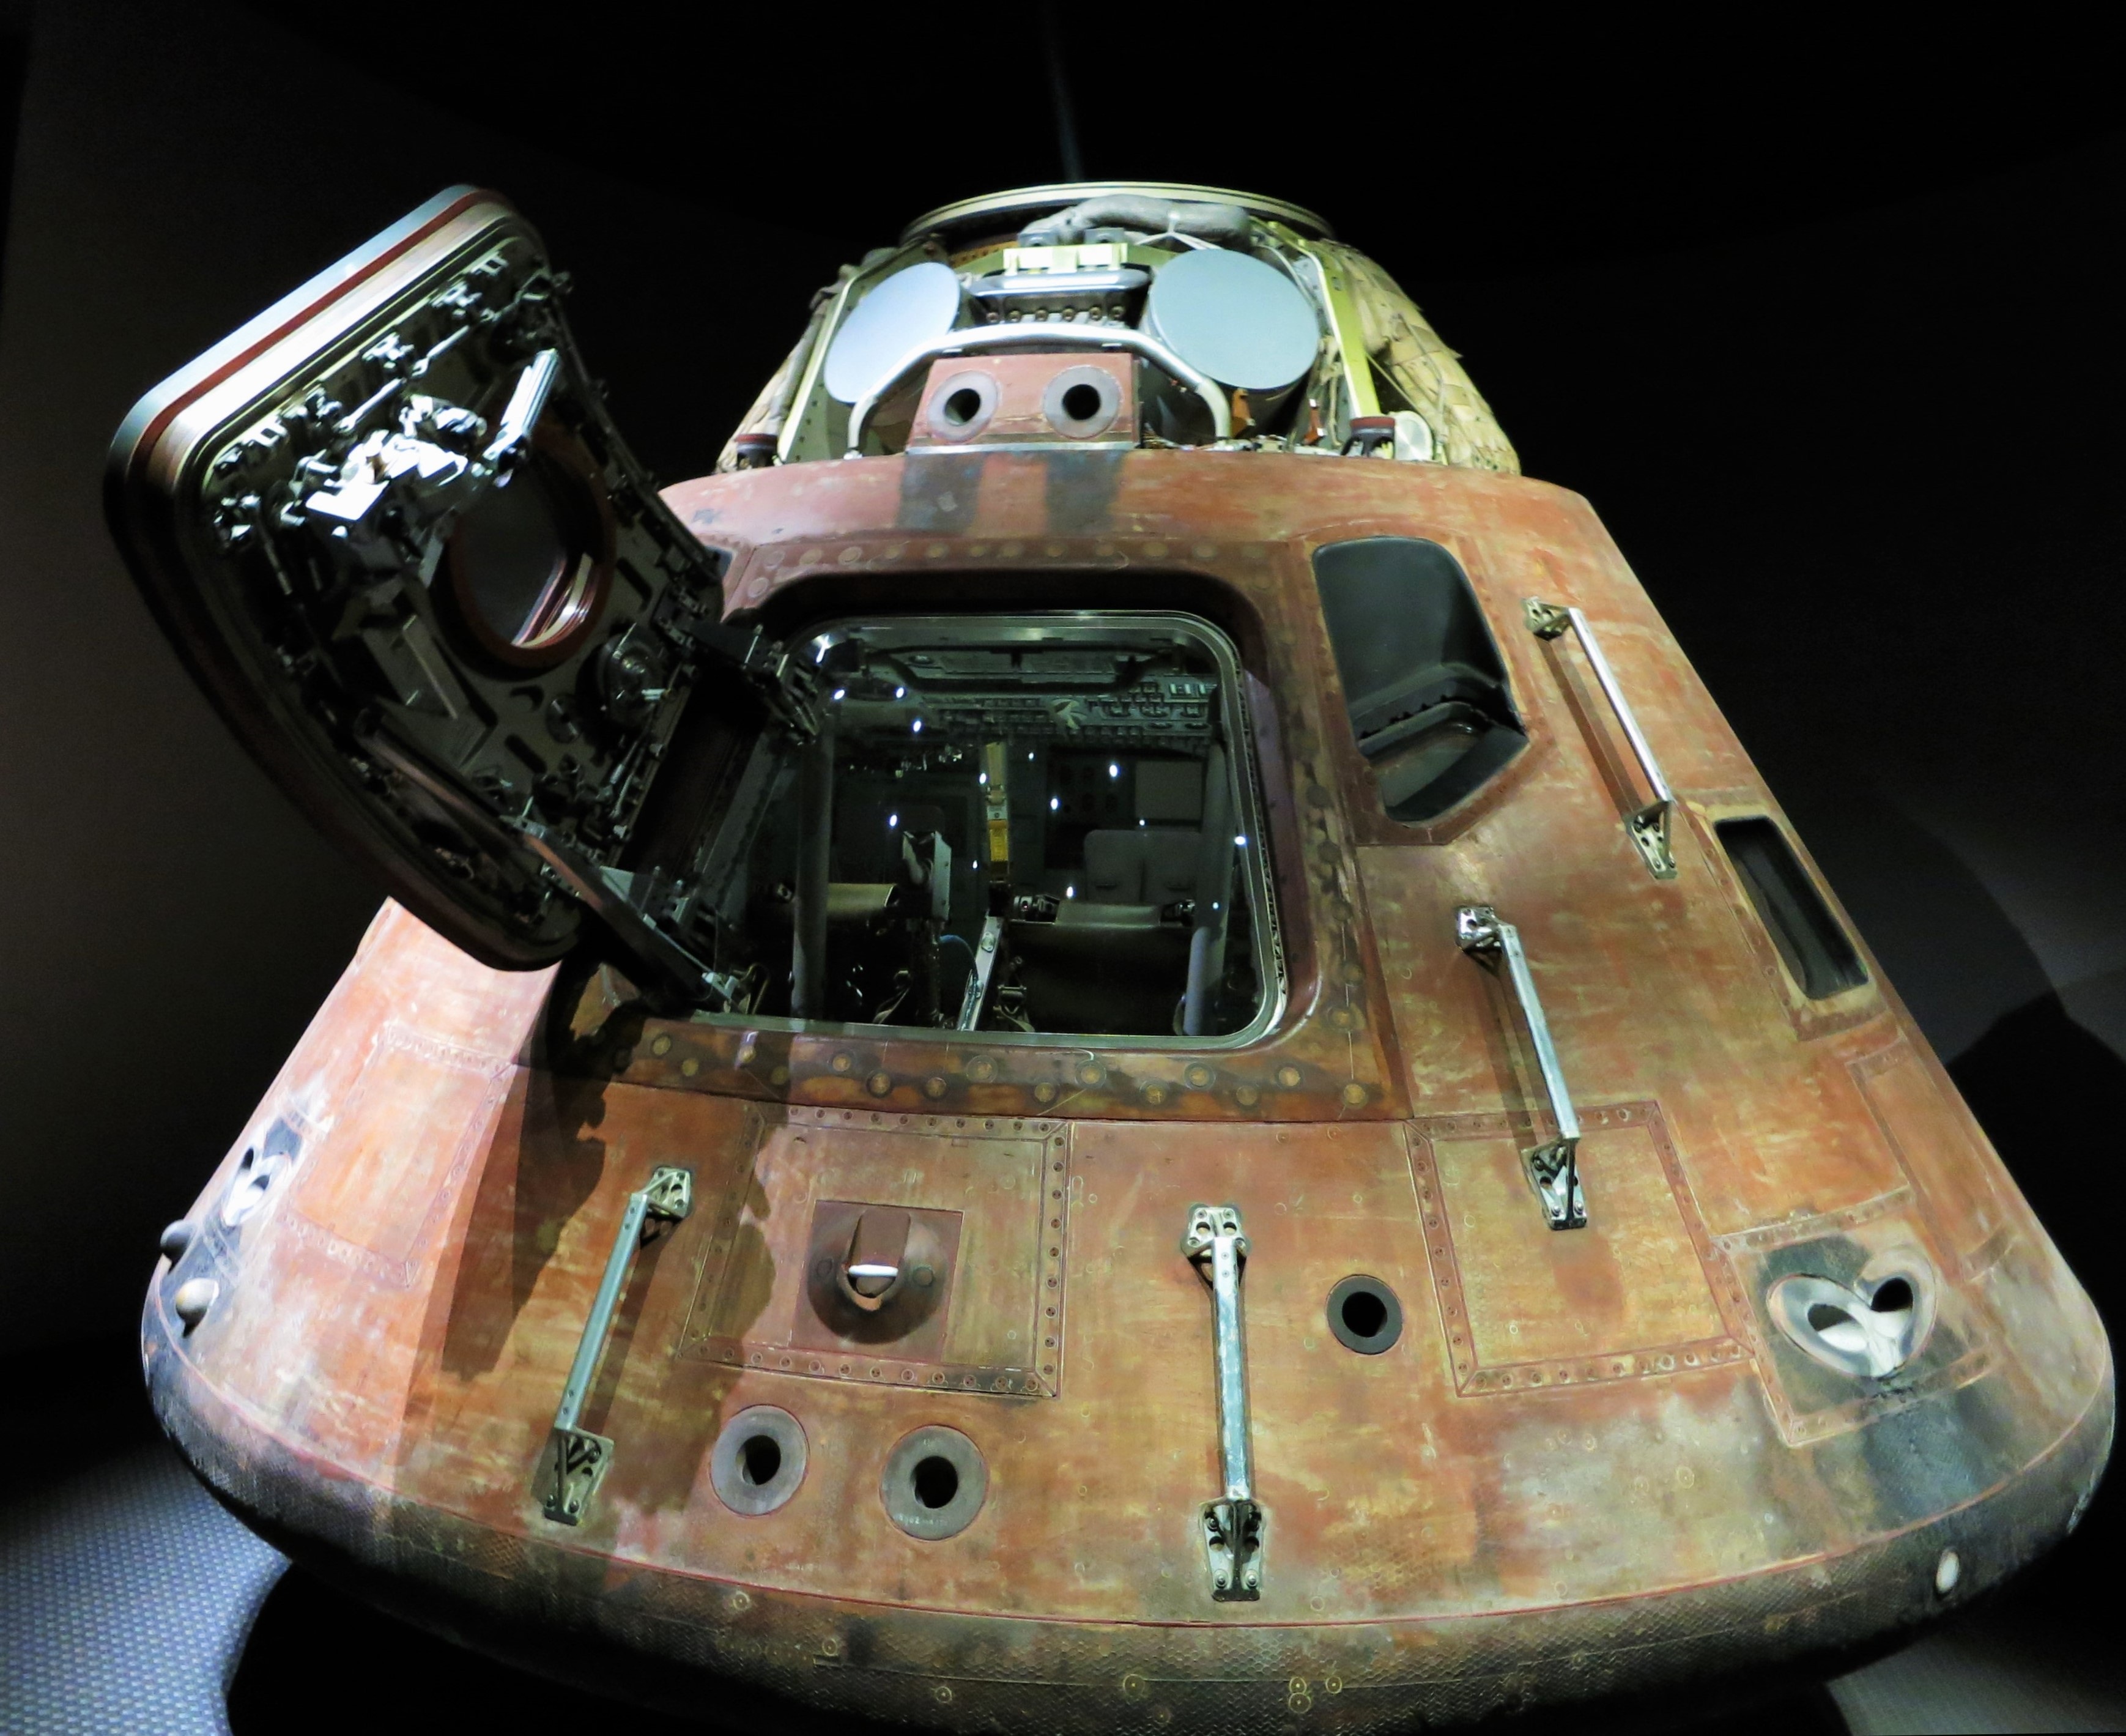
vehicle, usa, nasa, florida, apollo, kennedy space center, space travel, landing capsule, scale model